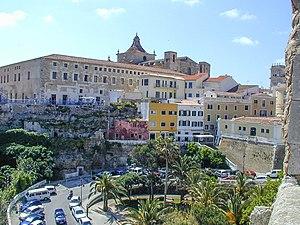
Centre historique de Mahón